Marysville, Washington

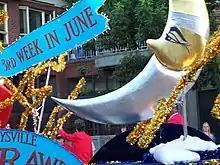
A parade float in the 2007 Strawberry Festival

Suburban development and the rise of long-distance commuting in the 1950s led Marysville to transition toward a service-based economy. One of the largest employers of Marysville residents is the Boeing Company and their Everett assembly plant. While farms still operate in the area around the city, since 1980 the lumber industry has all but ceased and is no longer a major factor in the local economy. Since the late 1980s, the economy of Marysville has centered around retail areas, including the downtown Marysville Towne Center Mall (opened in 1987) and the Naval Support Complex (opened in 1995). The Tulalip Tribes built a new casino and new shopping center in the early 2000s to the west of Marysville, contributing to a fall in sales tax revenue. In the latter half of the decade, Marysville opened two large retail centers of its own in the annexed Lakewood neighborhood and at 116th Street NE, bringing additional jobs and sales tax revenue to the city. An auto row along Smokey Point Boulevard in northern Marysville was developed in the late 2010s and is home to several car dealerships.